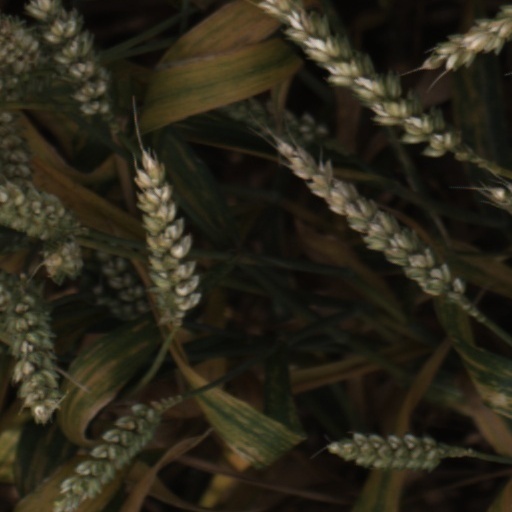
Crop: wheat